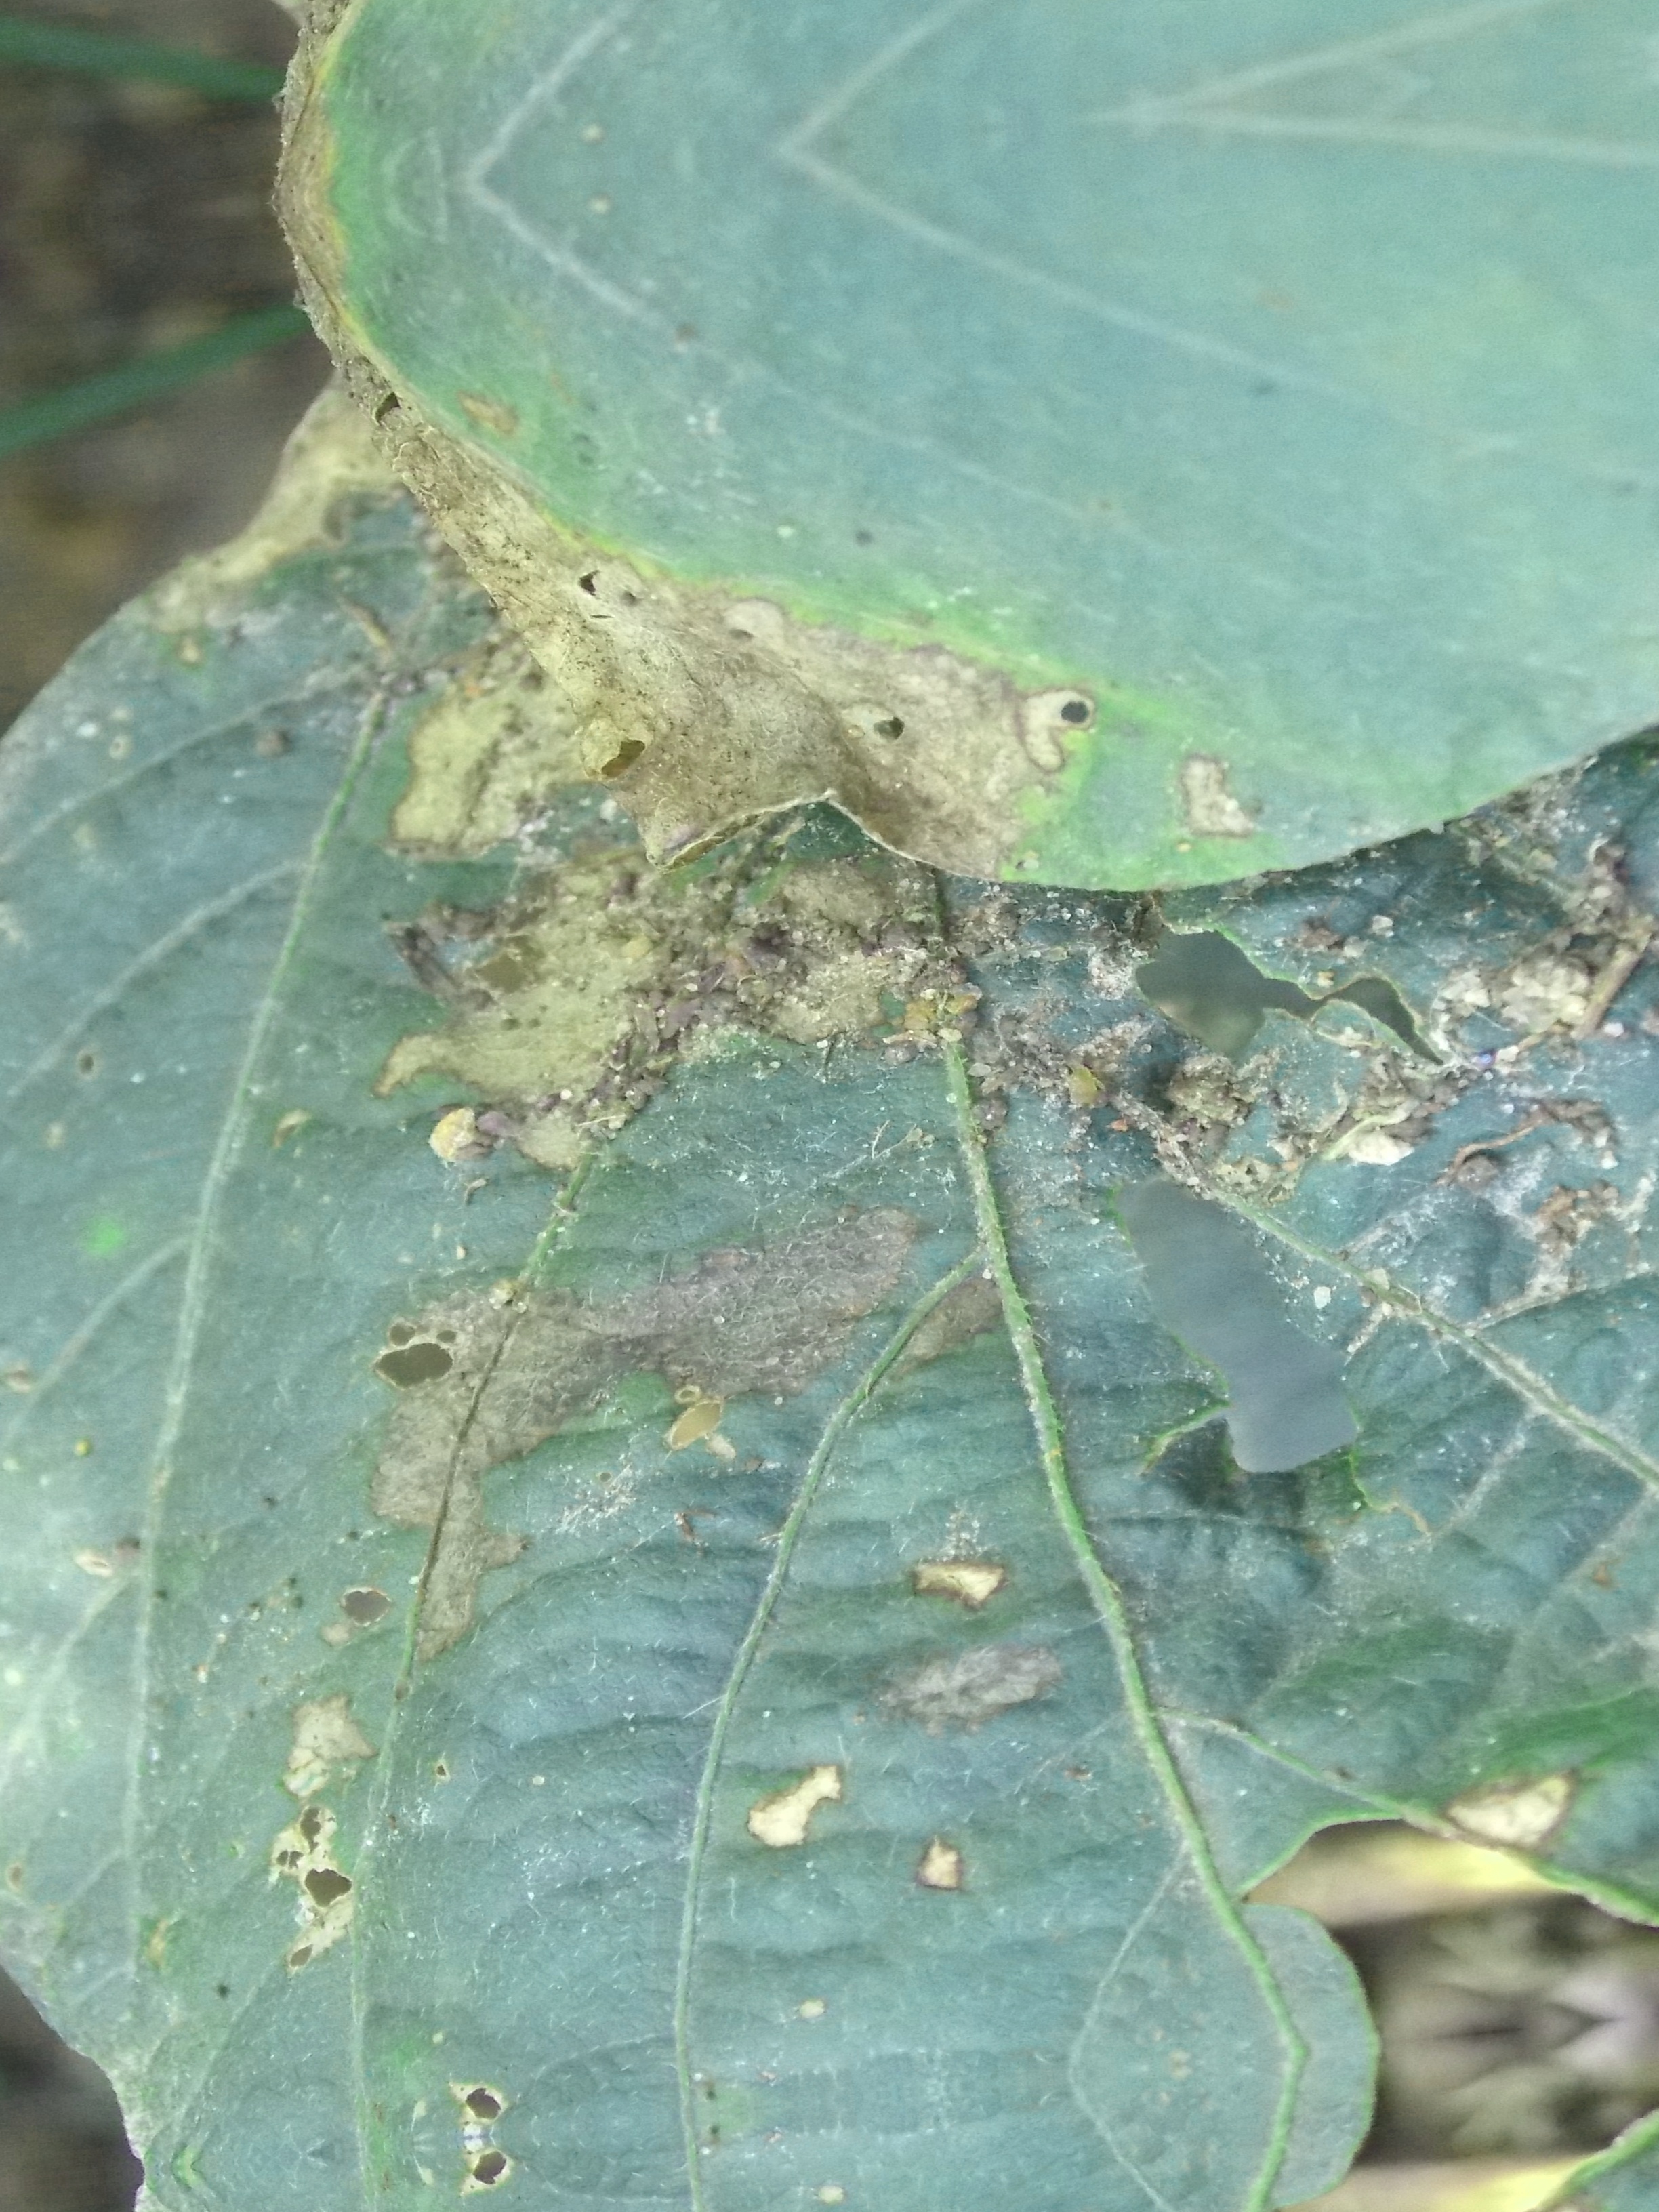
Label: Disease